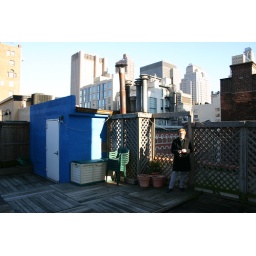
Ken and Sal check out the roof (&amp;quot;6th floor&amp;quot;) of Ginger and Bob's building in Tribeca